Boku no Pico

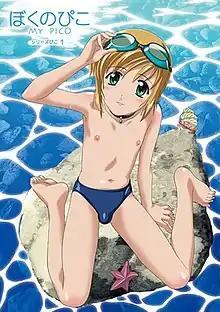
Cover of the "Boku no Pico" DVD

is a Japanese original video animation (OVA) hentai series produced by Natural High. Described as "the world's first shotacon anime" by its producer, it was primarily marketed to a male audience. The series consists of three episodes and a version of the first episode edited for content, and later spawned a one-shot manga, a computer game, and a music video album.